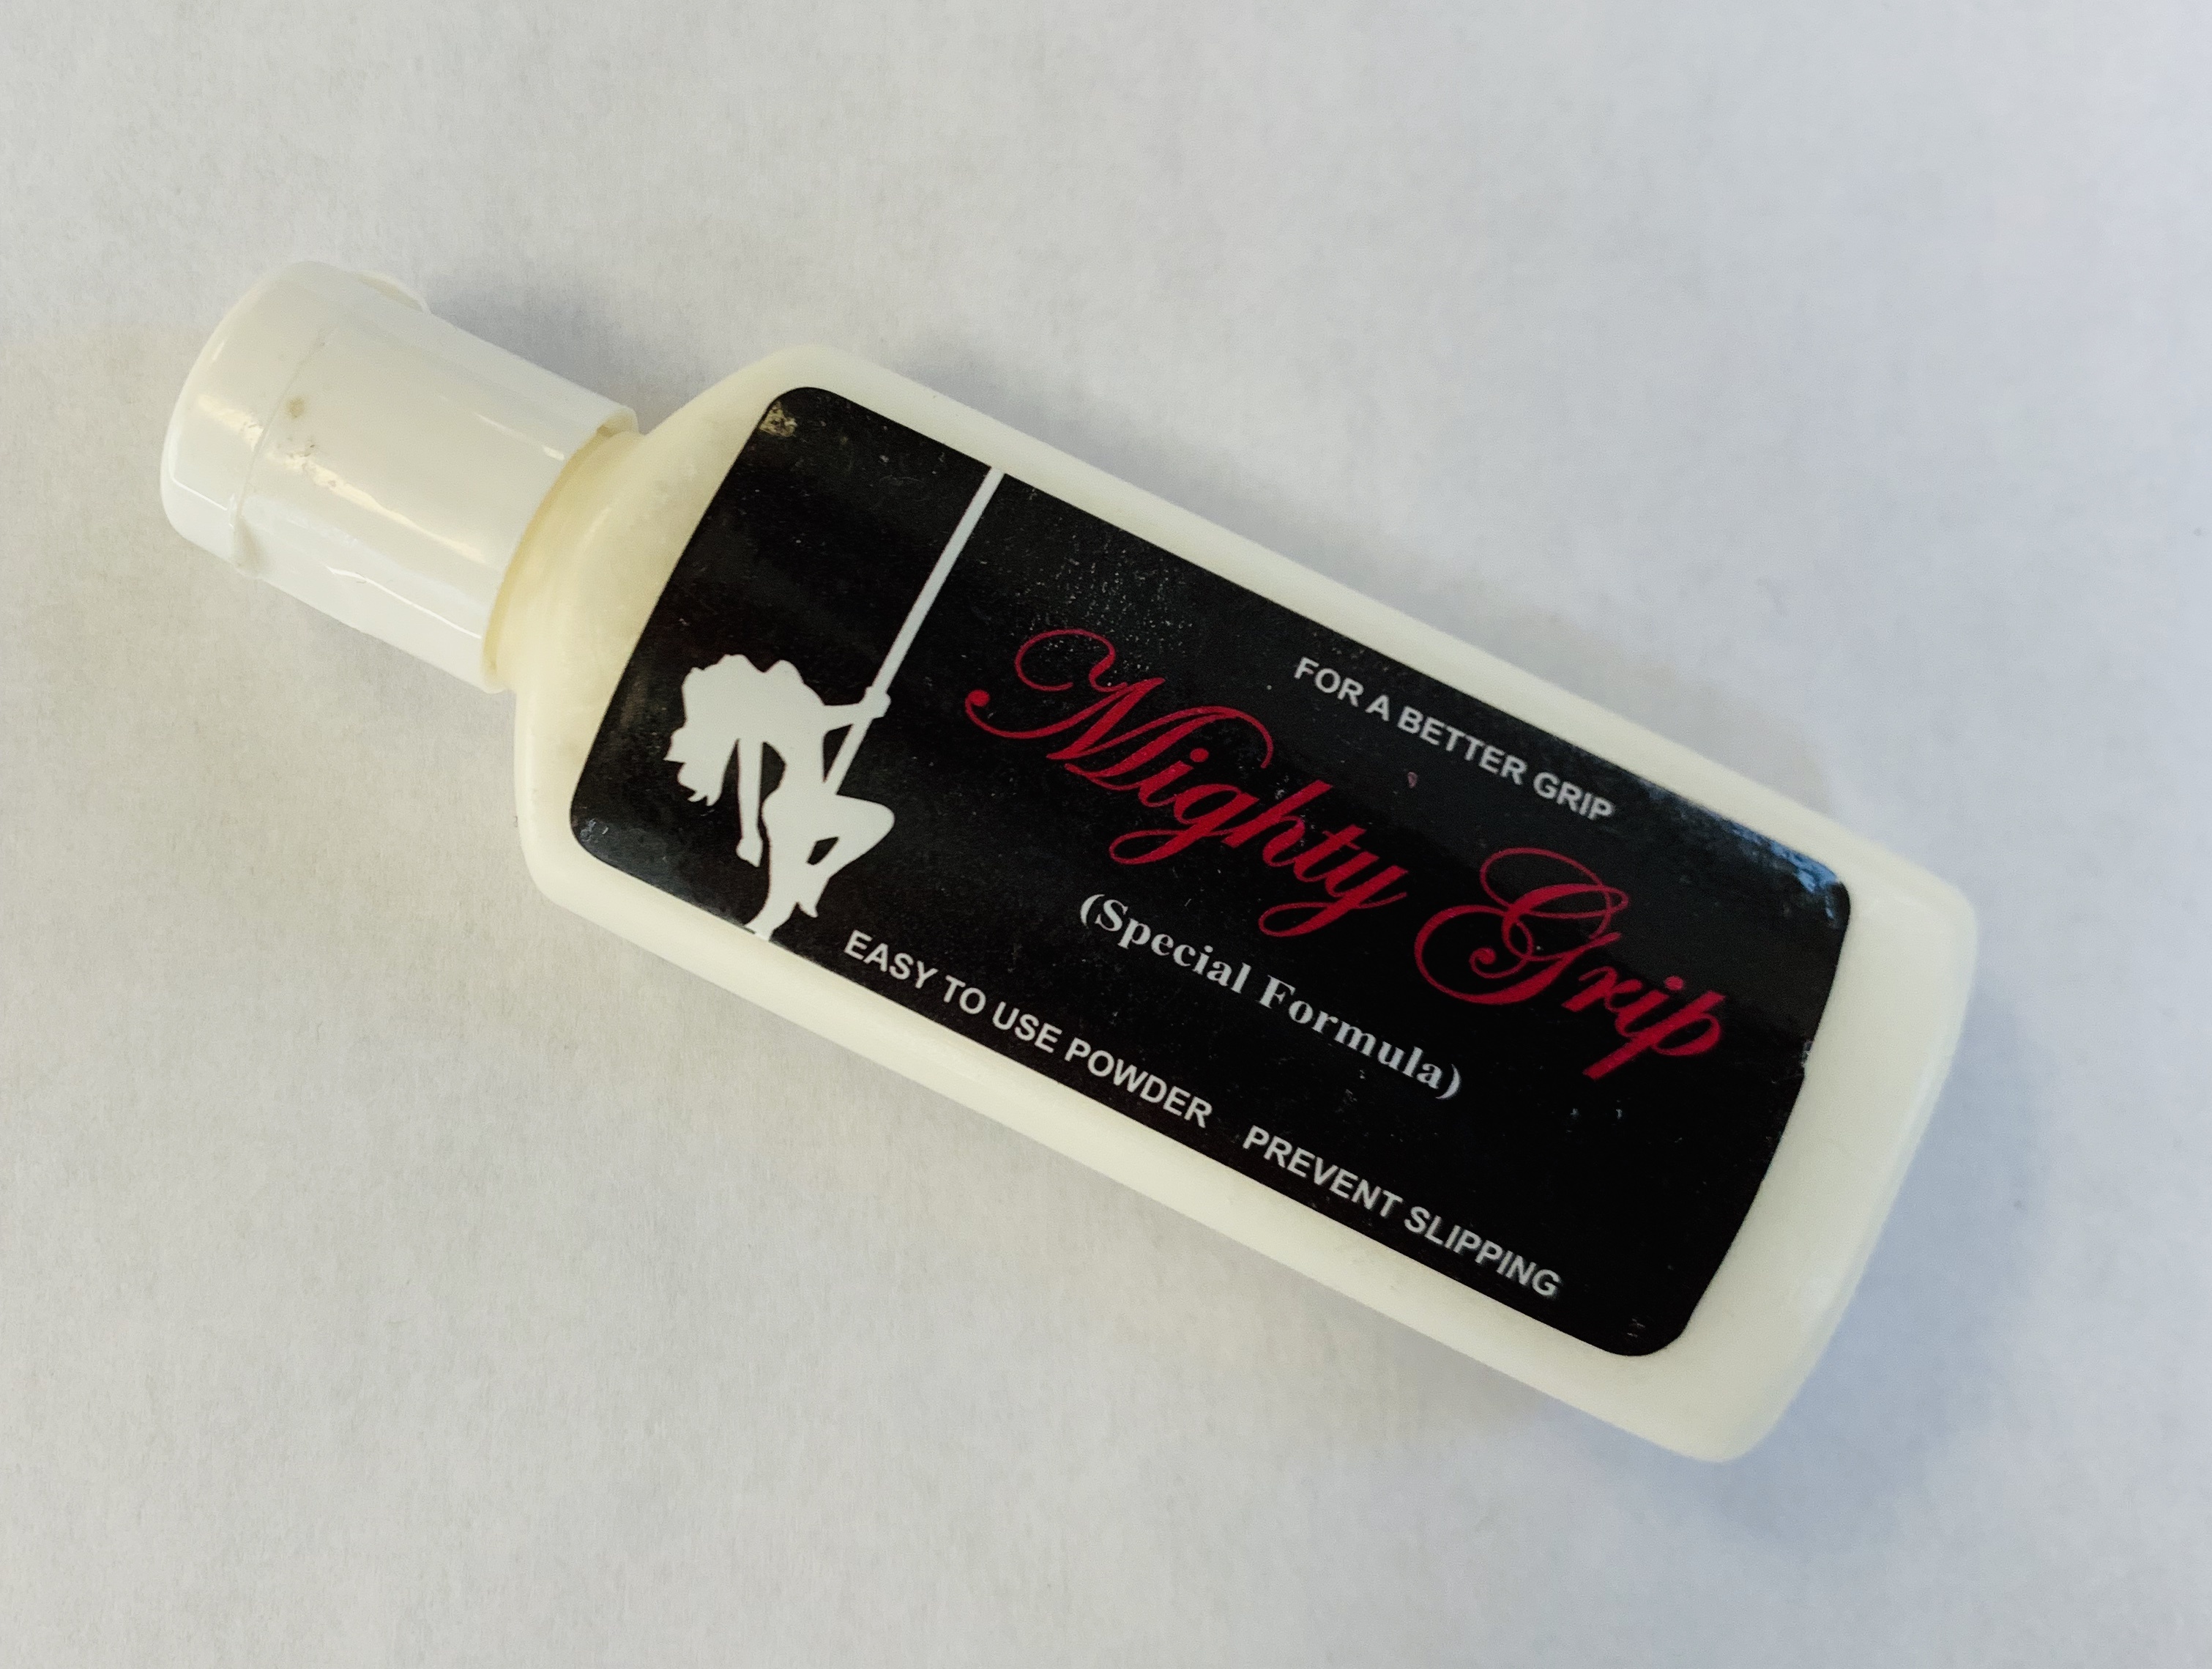
Mighty Grip Special Formula
*****ADVANCED*****HEAT ACTIVATED WAX POWDER***** Long lasting, time released, thermoplastic formula. Much like its older brother, Mighty Grip Original Formula, the New ADVANCED Special Formula Grip Black Label" guarantees to give you instant tack results that you are familiar with. The thermoplastic powder is designed to tackle cold weather and difficult situations. The Grip that wont Slip! 1/4 ounce of powder. Enough for a 150 applications. HEAT ACTIVATED, apply after warm ups and stretching. The thermoplastic powder is heat activated by the body, the warmer the body the better the action. Tacky grip lasts hours with thermoplastic material Reactivates and intensifies easily...just rub your hands together creating heat water and sweat resistant' won't transfer to your clothes or gear.
Brand: Mipole
Category: Sporting Goods > Athletics > Gymnastics > Gymnastics Protective Gear > Gymnastics Grips